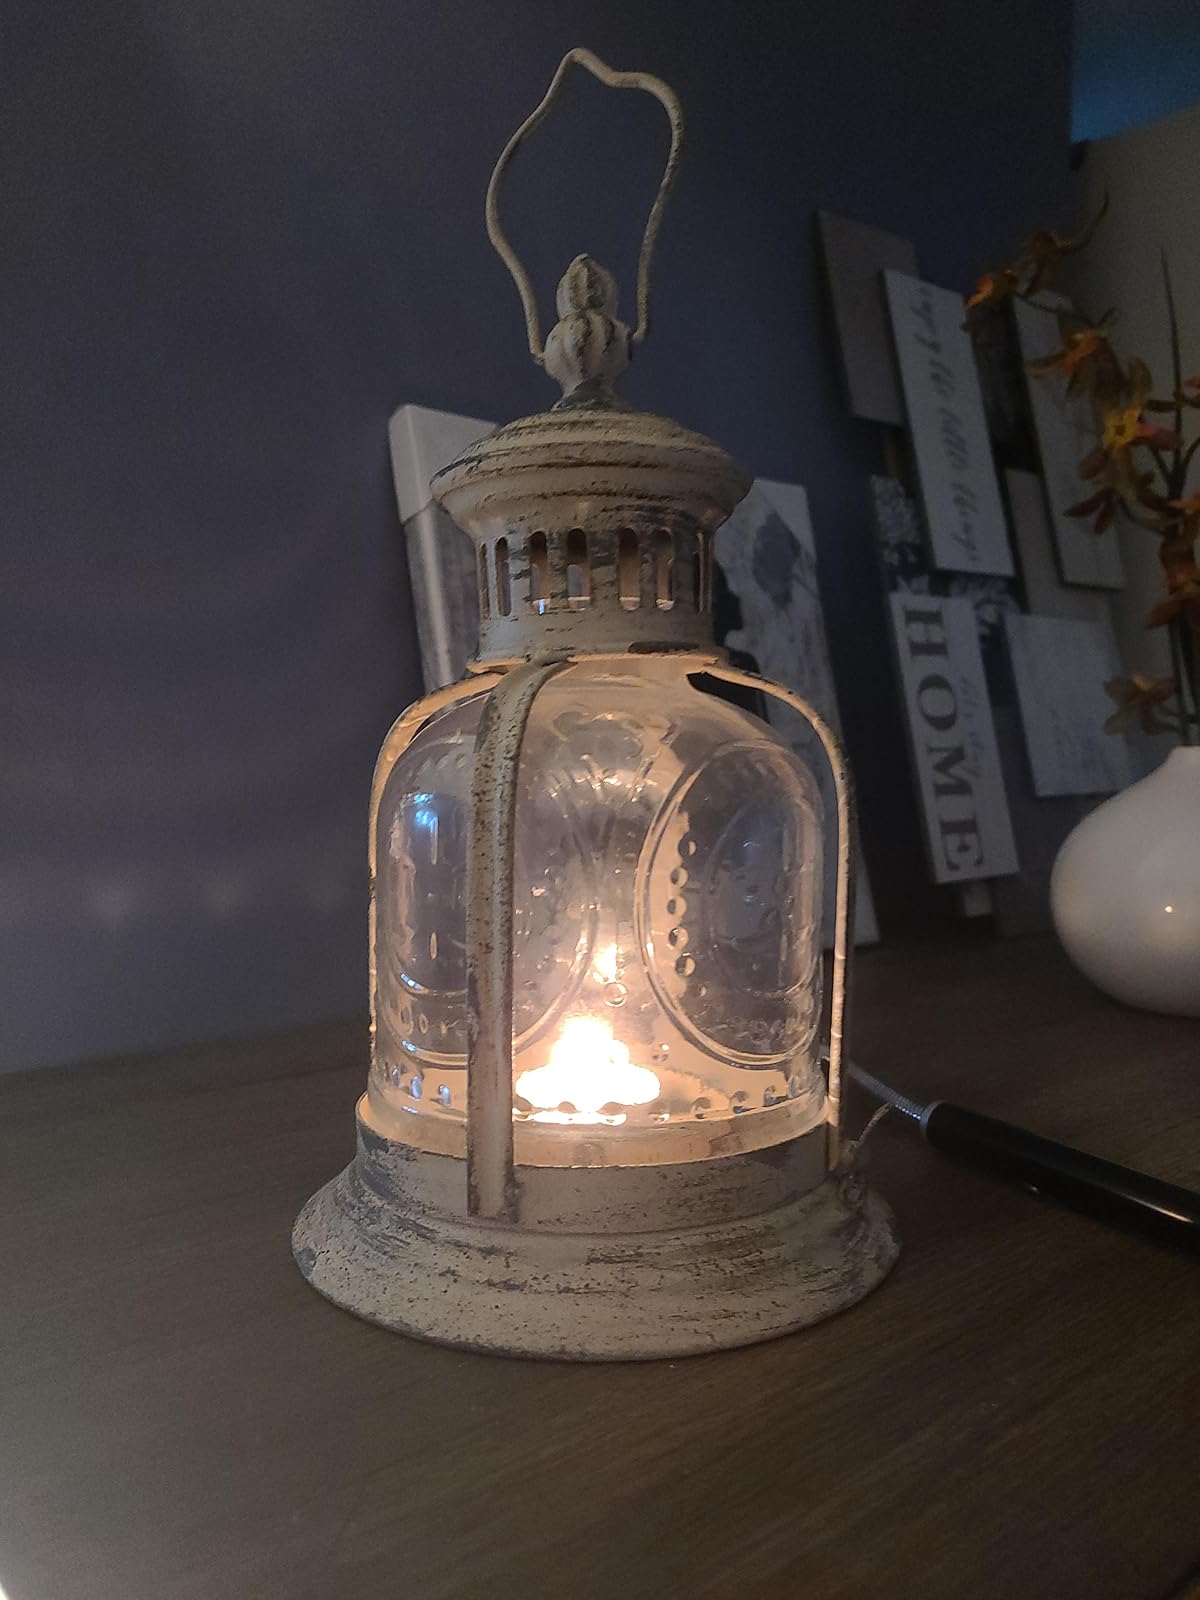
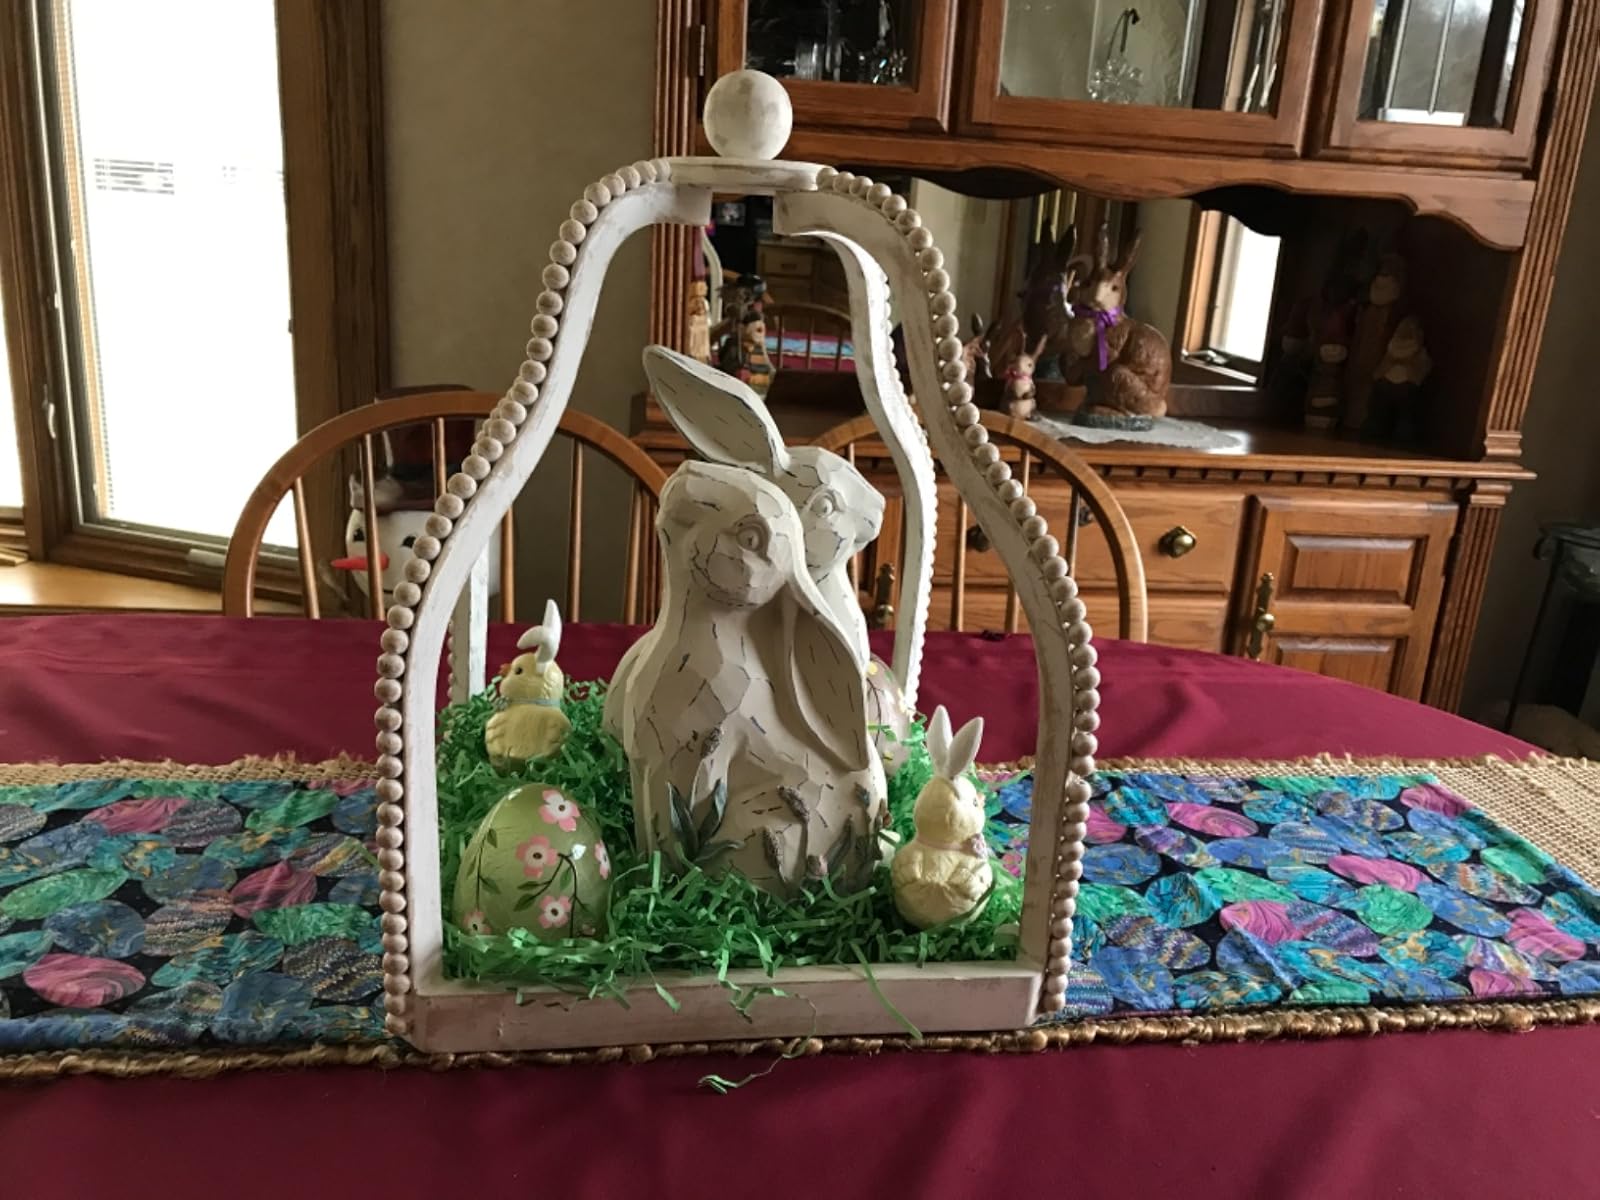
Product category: lantern
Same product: no